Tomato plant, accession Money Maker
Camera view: horizontal (90 deg, fisheye); turntable rotation: 0 degrees
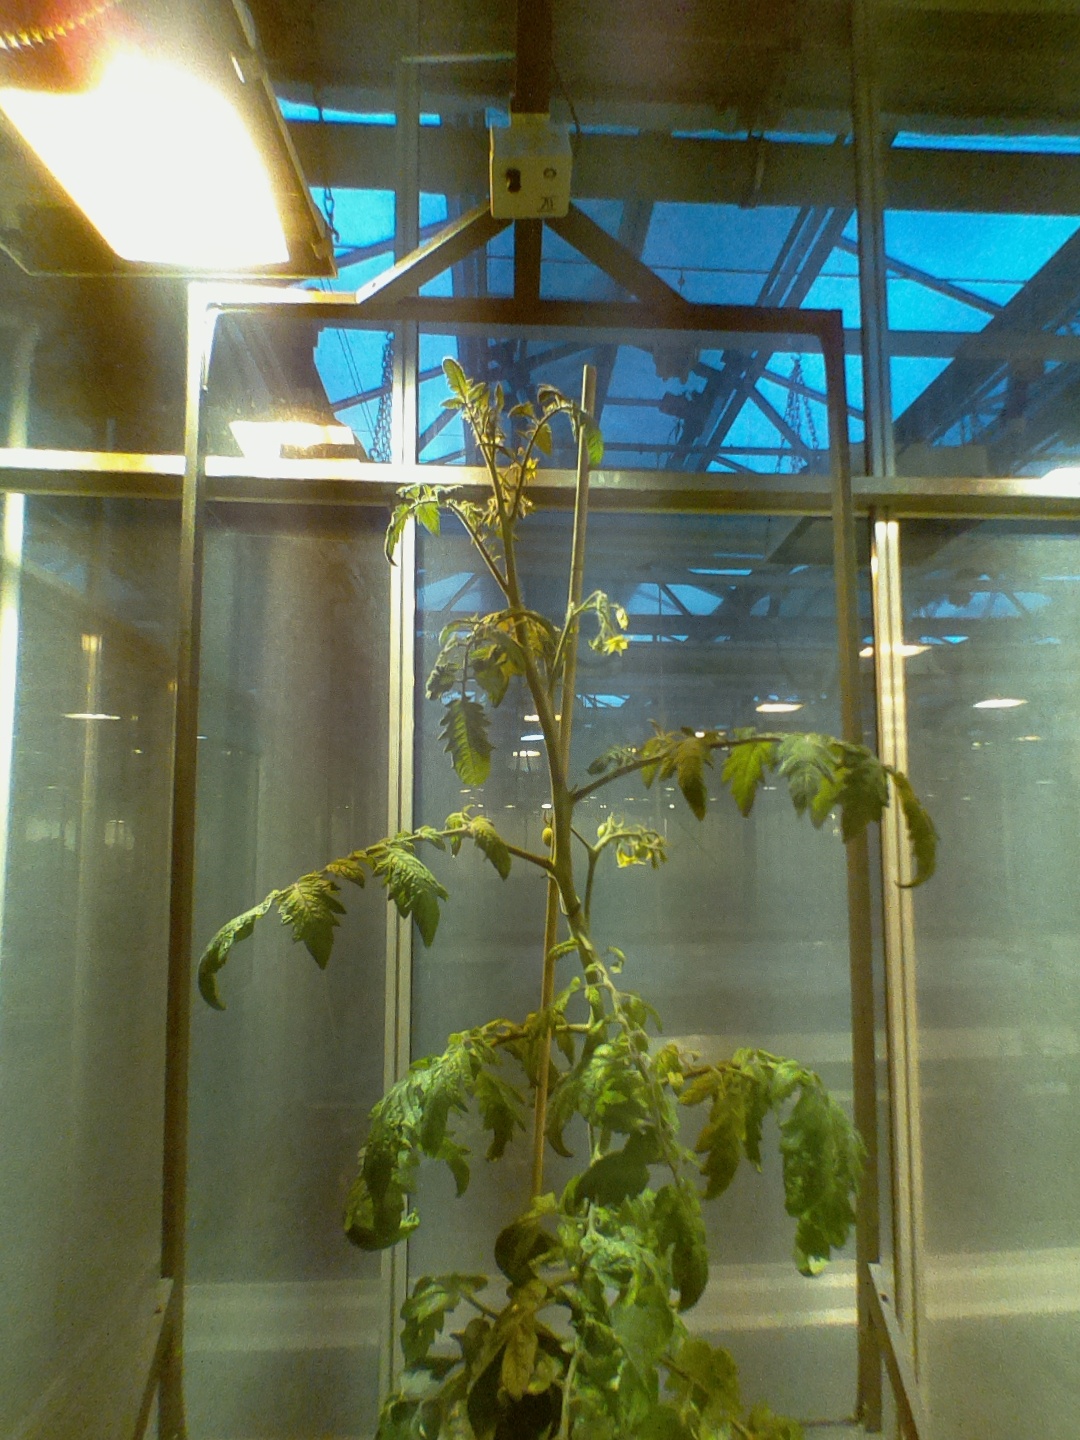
BBCH growth stage 72: 20%-30% of final fruit size